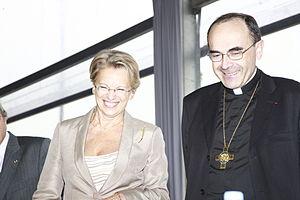
Michèle Alliot-Marie et Monseigneur Barbarin en août 2008.
Michèle Alliot-Marie, dite MAM, née Michèle Marie le 10 septembre 1946 à Villeneuve-le-Roi, est une femme politique française.